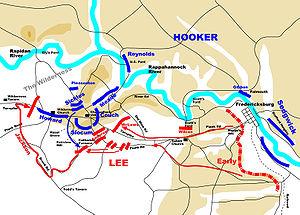
La bataille de Chancellorsville fut une des plus importantes batailles de la guerre de Sécession en 1863.